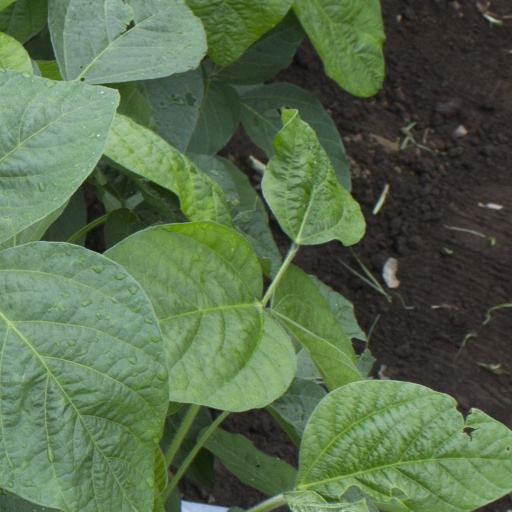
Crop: soybean